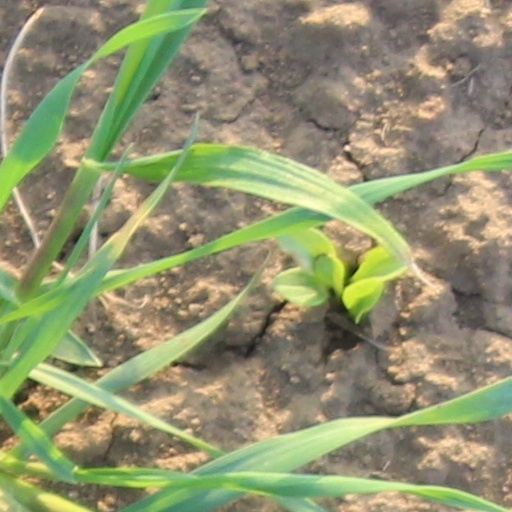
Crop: wheat